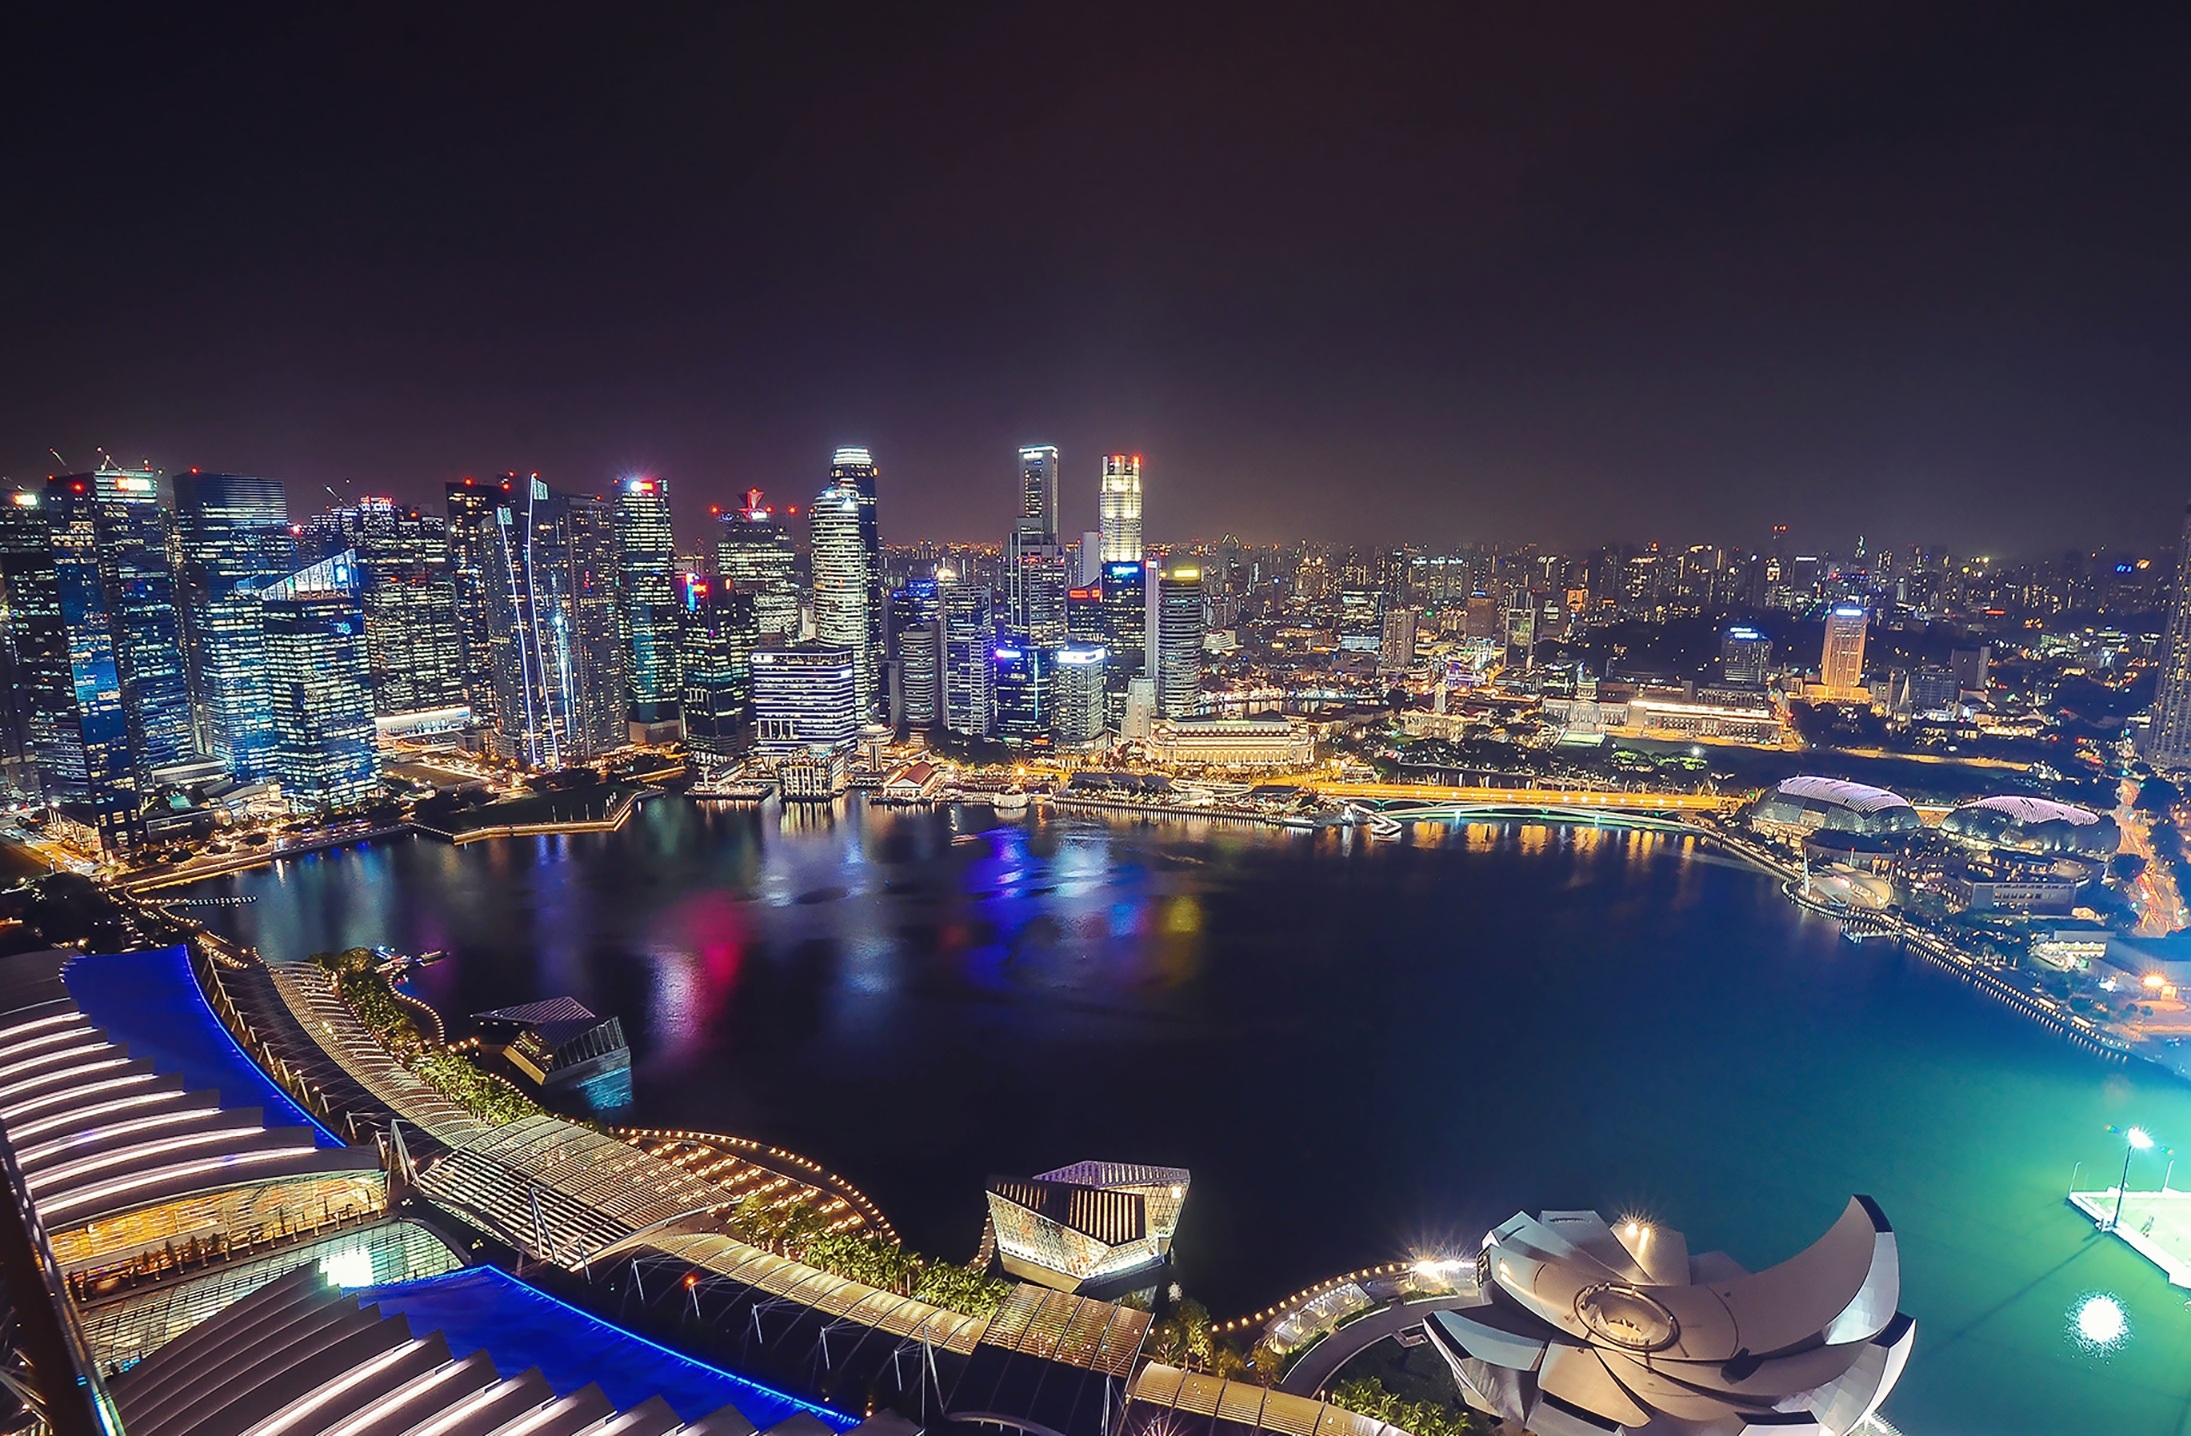
skyline, night, city, skyscraper, cityscape, panorama, dusk, reflection, asia, landmark, nightlife, marina, stadium, long exposure, skyscrapers, singapore, skypark, metropolis, marina bay, aerial photography, marina bay sands, merlion park, human settlement